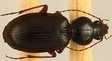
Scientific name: Synuchus impunctatus
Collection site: Harvard Forest & Quabbin Watershed NEON (HARV), plot HARV_001